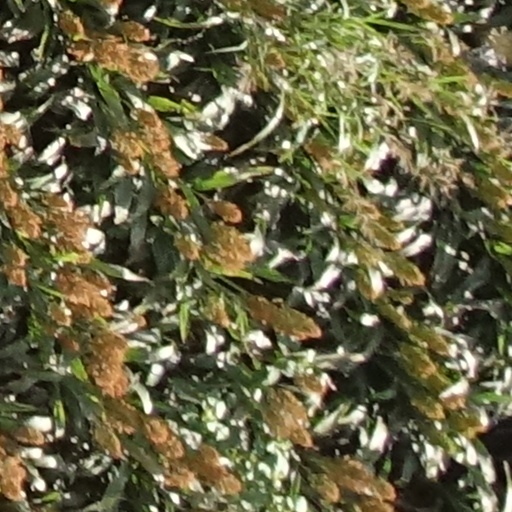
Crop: sorghum